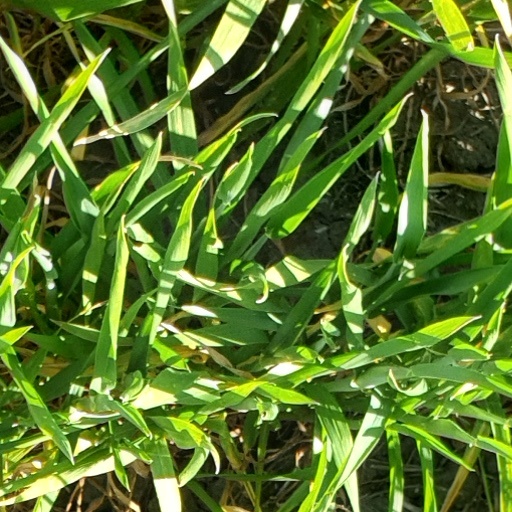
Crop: wheat